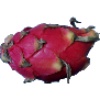
Label: red_pitahaya